Answer in natural language. Considering the relative positions, where is dark brown dresser with respect to framed landscape painting with airship? Choose between the following options: right or left
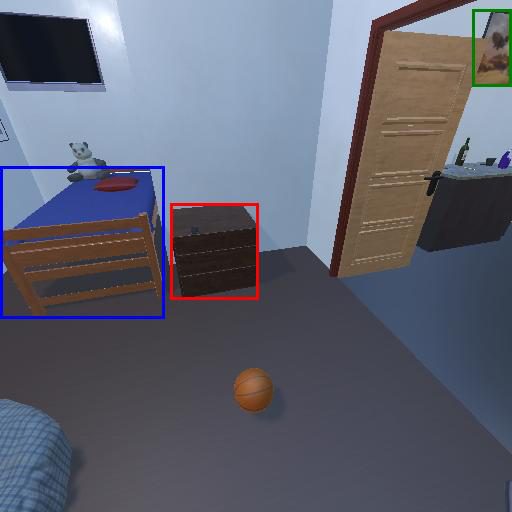
<answer>left</answer>